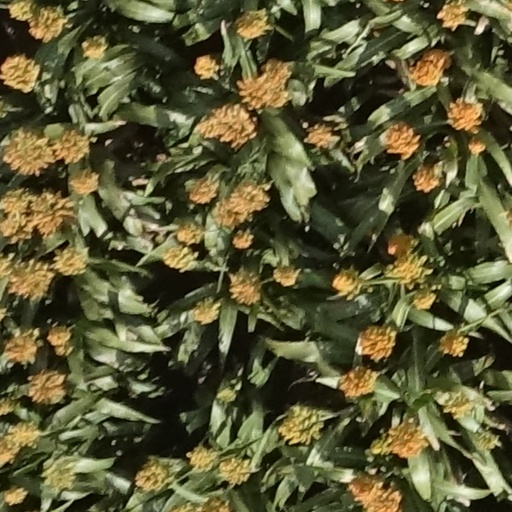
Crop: sorghum